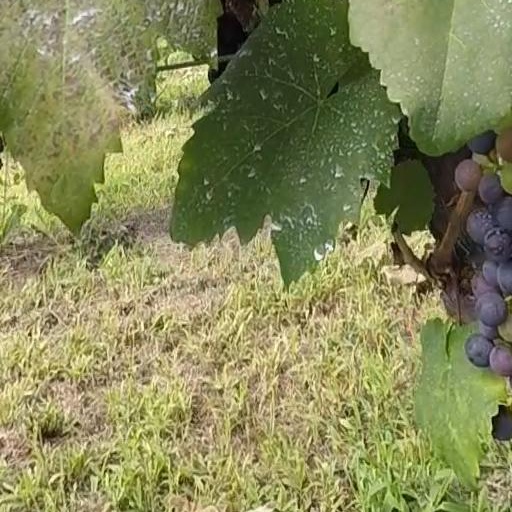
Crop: grape